Battle of Palmdale

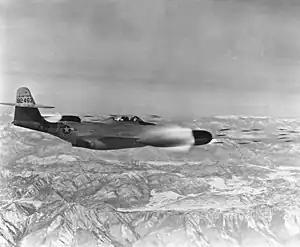
F-89D firing Mighty Mouse Rockets

As the Scorpion pilots headed home low on fuel, the drone advanced toward Palmdale, its engine sputtering from fuel starvation. The drone slowly descended in an easy spiral, approaching a desolate section of desert east from Palmdale Regional Airport. Just before crashing, the drone severed three Southern California Edison electric cables along an unpaved section of Avenue P. The drone's right wing dug into the sand, it then cartwheeled and disintegrated. In July 1997, archaeologists found some pieces of the drone "identifiable by part numbers and inspection stamps".